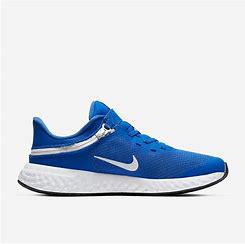
Brand: Nike
Model: Revolution 5 Flyease